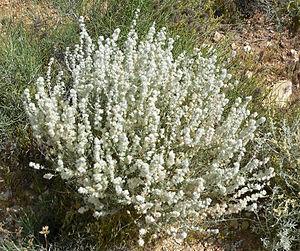
Krascheninnikovia lanata, appelé communément ansérine laineuse, est une espèce de plante nord-américaine de la famille des Amaranthaceae.